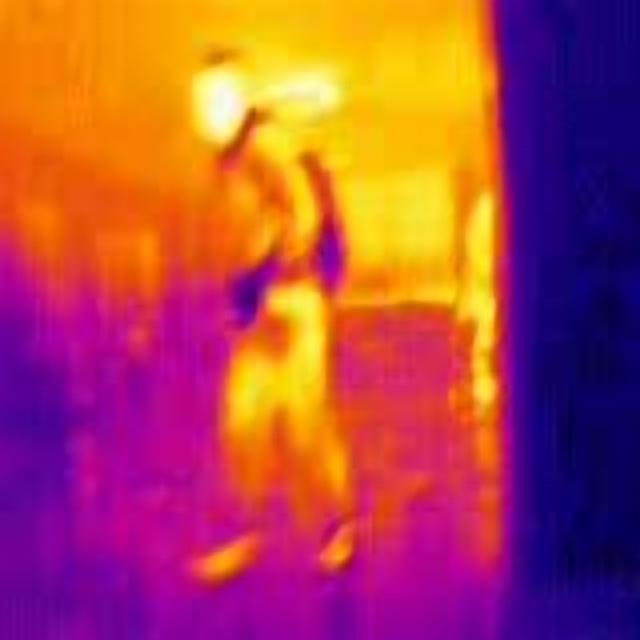
Detected objects:
label: person
label: person